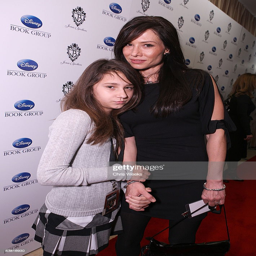
actor and her daughter attends the launch party .